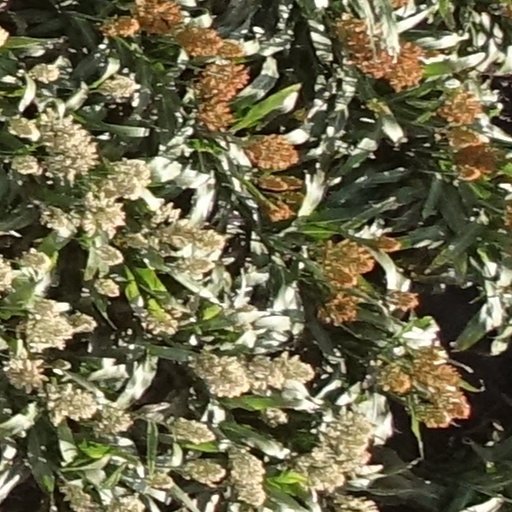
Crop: sorghum